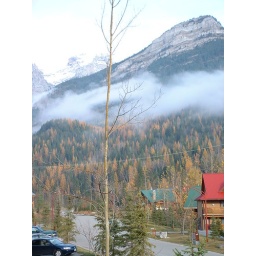
Low clouds in the canyon